2019 Hong Kong ePrix

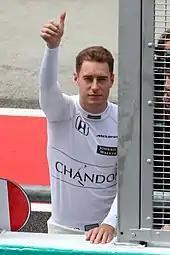
Stoffel Vandoorne "(pictured in 2017 while driving in Formula One for McLaren-Honda)" took his first pole position of his career and picks up his first points of the season.

The Hong Kong ePrix was confirmed as part of Formula E's 2018–19 series schedule on June 7, 2018, by the FIA World Motor Sport Council. They were the fifth of thirteen scheduled single-seater electric car races of the 2018–19 season, and the third running of the event. It was held again at Hong Kong Central Harbourfront Circuit, located in the southern part of Hong Kong.